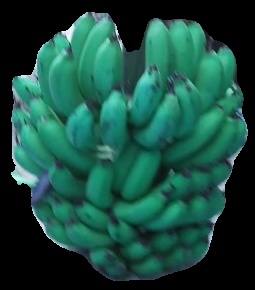
Variety: pachbale
Grade: grade2